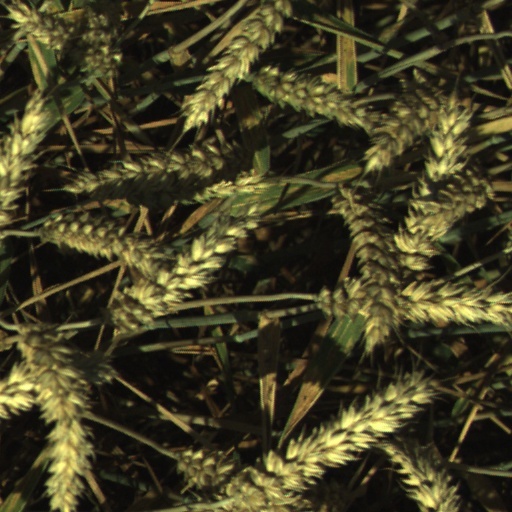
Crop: wheat